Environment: real
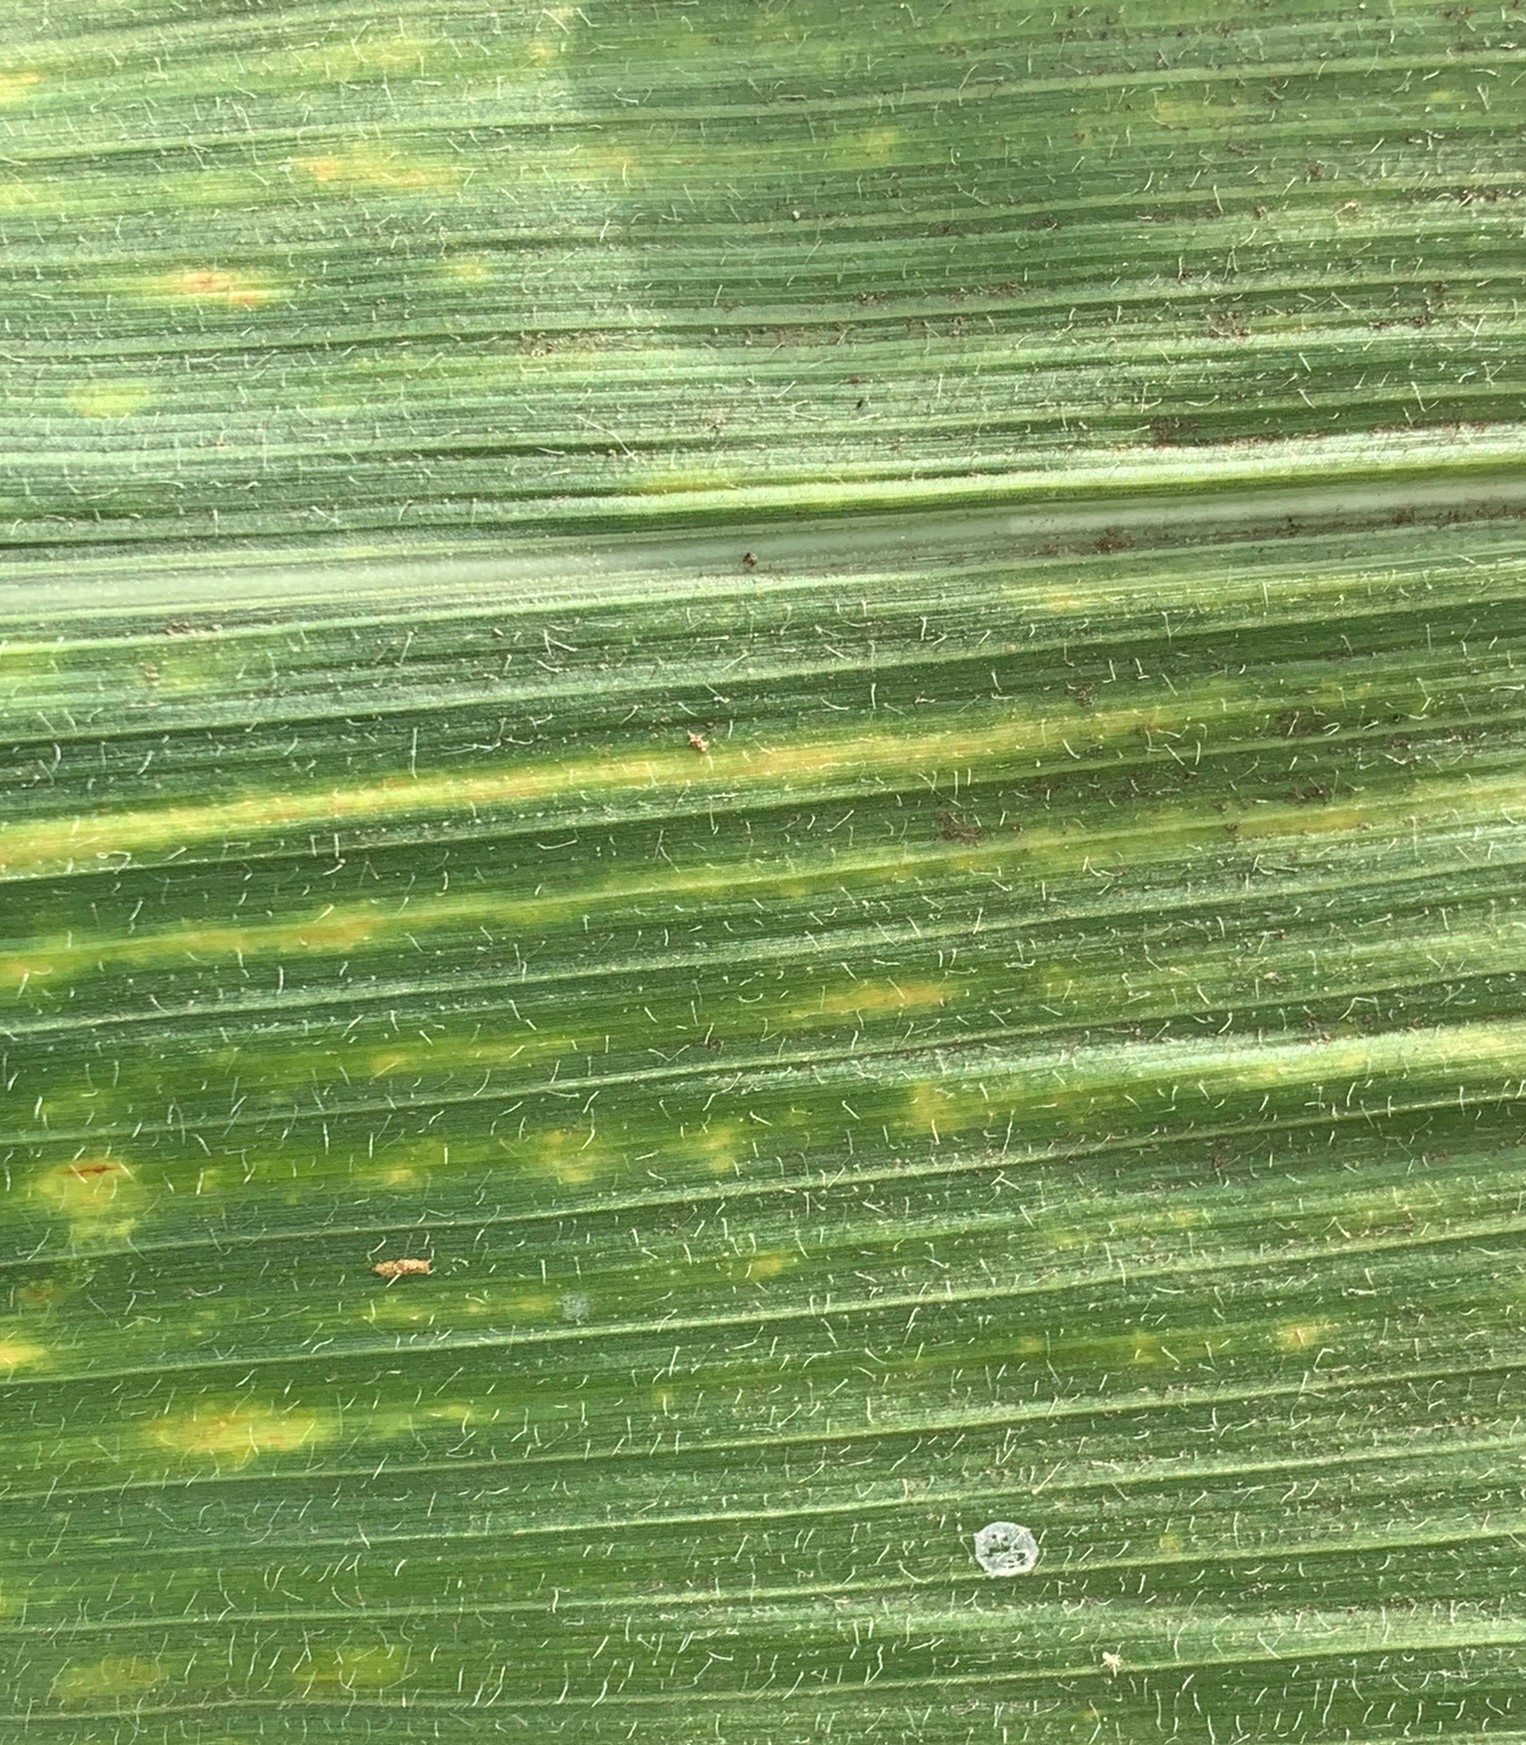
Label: lethal_necrosis